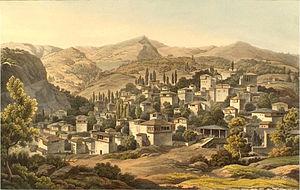
Portariá est un village dans le district régional de Magnésie, Thessalie, en Grèce.